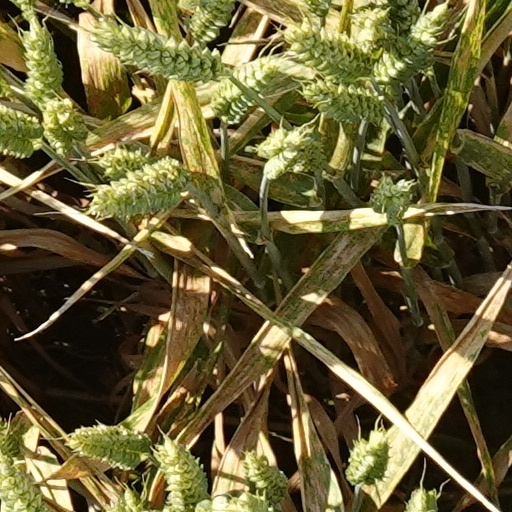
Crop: wheat